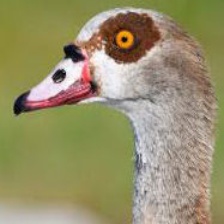
Species: EGYPTIAN GOOSE
Scientific name: ALOPOCHEN AEGYPTIACA
ImageNet parent category: goose